Cobham, Surrey

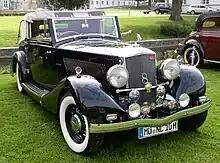
A 1936 Railton Straight Eight. Altogether 1379 of the Railton 8s were made.

Cobham is an ancient settlement whose origins can be traced back on the ground through Roman times to the Iron Age. It lay within the Elmbridge hundred.